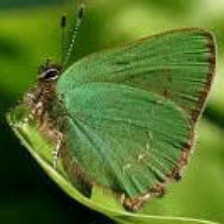
Species: GREEN HAIRSTREAK
Butterfly family (ImageNet category): lycaenid_butterfly